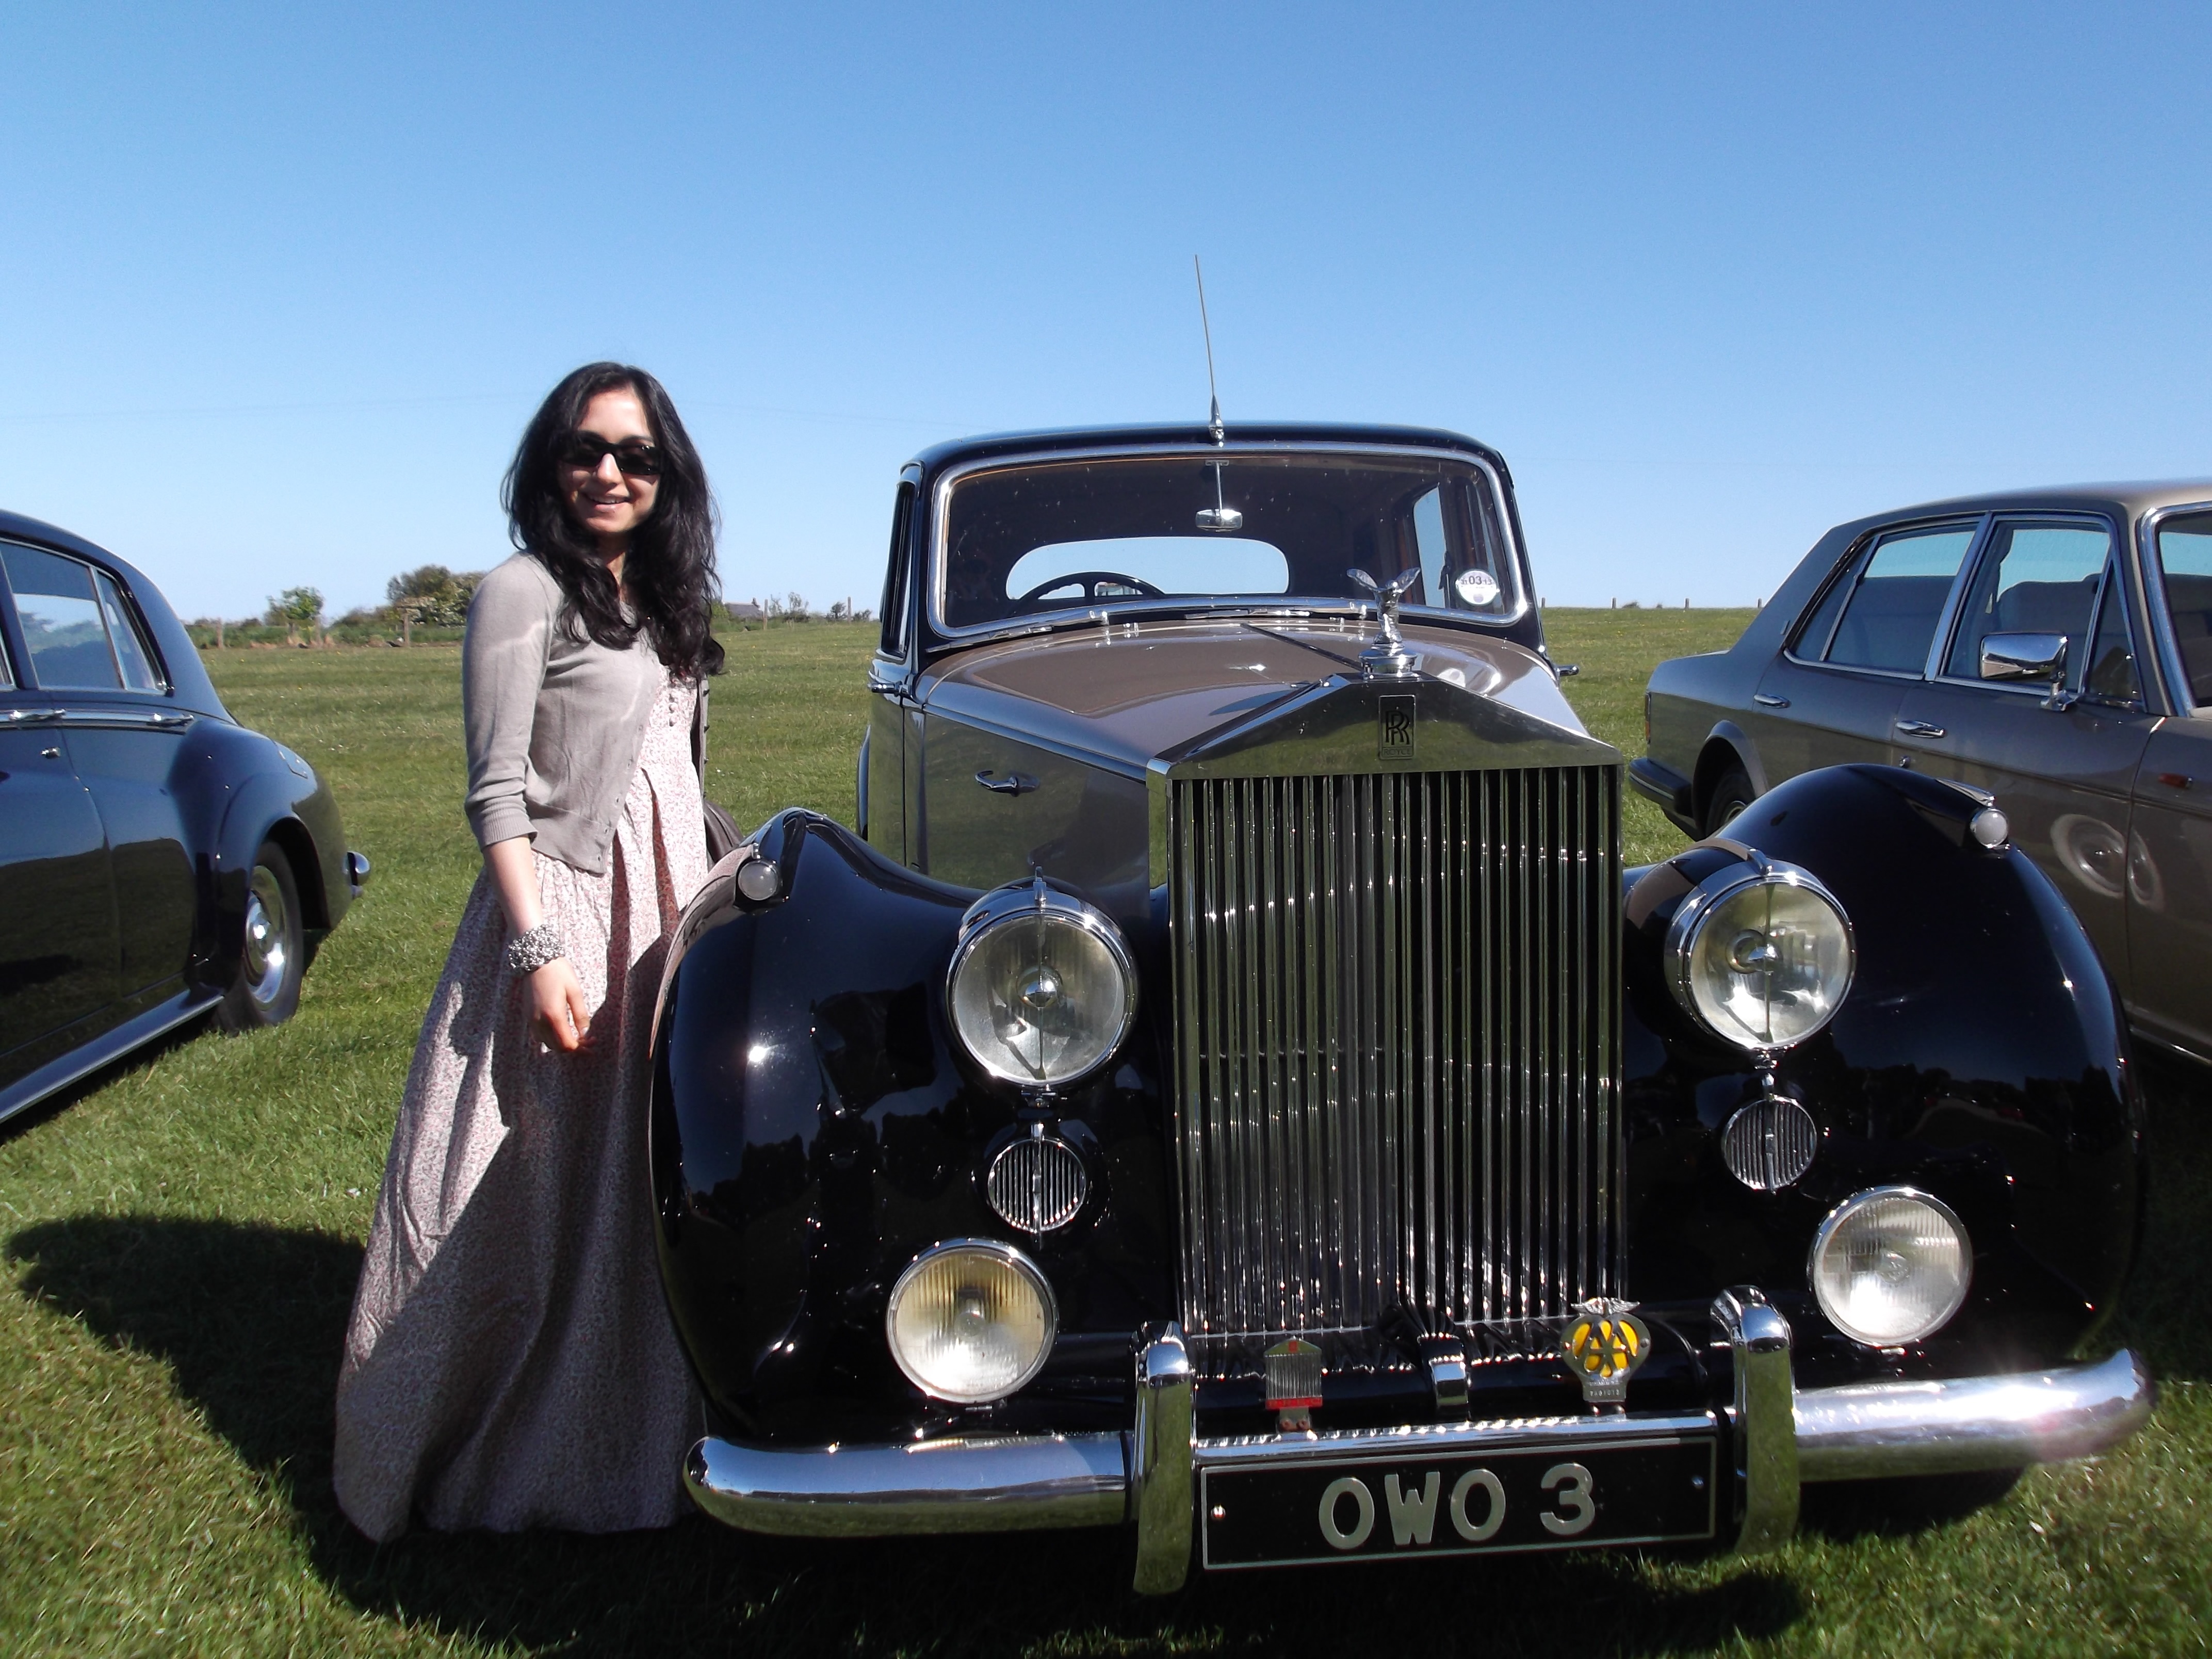
car, automobile, vehicle, auto, automotive, sports car, motor vehicle, vintage car, rolls royce, race car, luxury, motor, sedan, elegant, rolls, royce, classic, antique car, land vehicle, touring car, automobile make, luxury vehicle